I Want to Live!

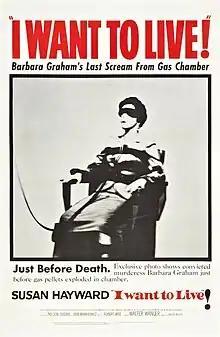
Theatrical release poster

I Want to Live! is a 1958 American independent biographical film noir drama film directed by Robert Wise, and starring Susan Hayward, Simon Oakland, Virginia Vincent, and Theodore Bikel. It follows the life of Barbara Graham, a prostitute and habitual criminal, who is convicted of murder and faces capital punishment. The screenplay, written by Nelson Gidding and Don Mankiewicz, was adapted from personal letters written by Graham, in addition to newspaper articles written by Pulitzer Prize-winning journalist Ed Montgomery in the "San Francisco Examiner". The film presents a highly fictionalized version of the case, indicating the possibility that Graham may have been innocent.